List of people from Louisiana

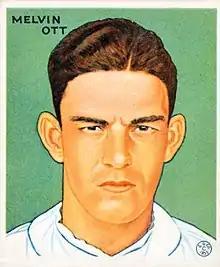
Mel Ott

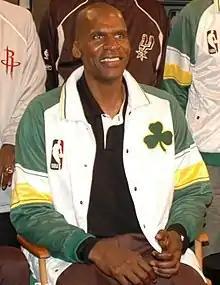
Robert Parish

Earl Kemp Long (1895–1960), Governor of Louisiana (1939–40, 1948–52 and 1956–60)